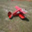
Label: airplane